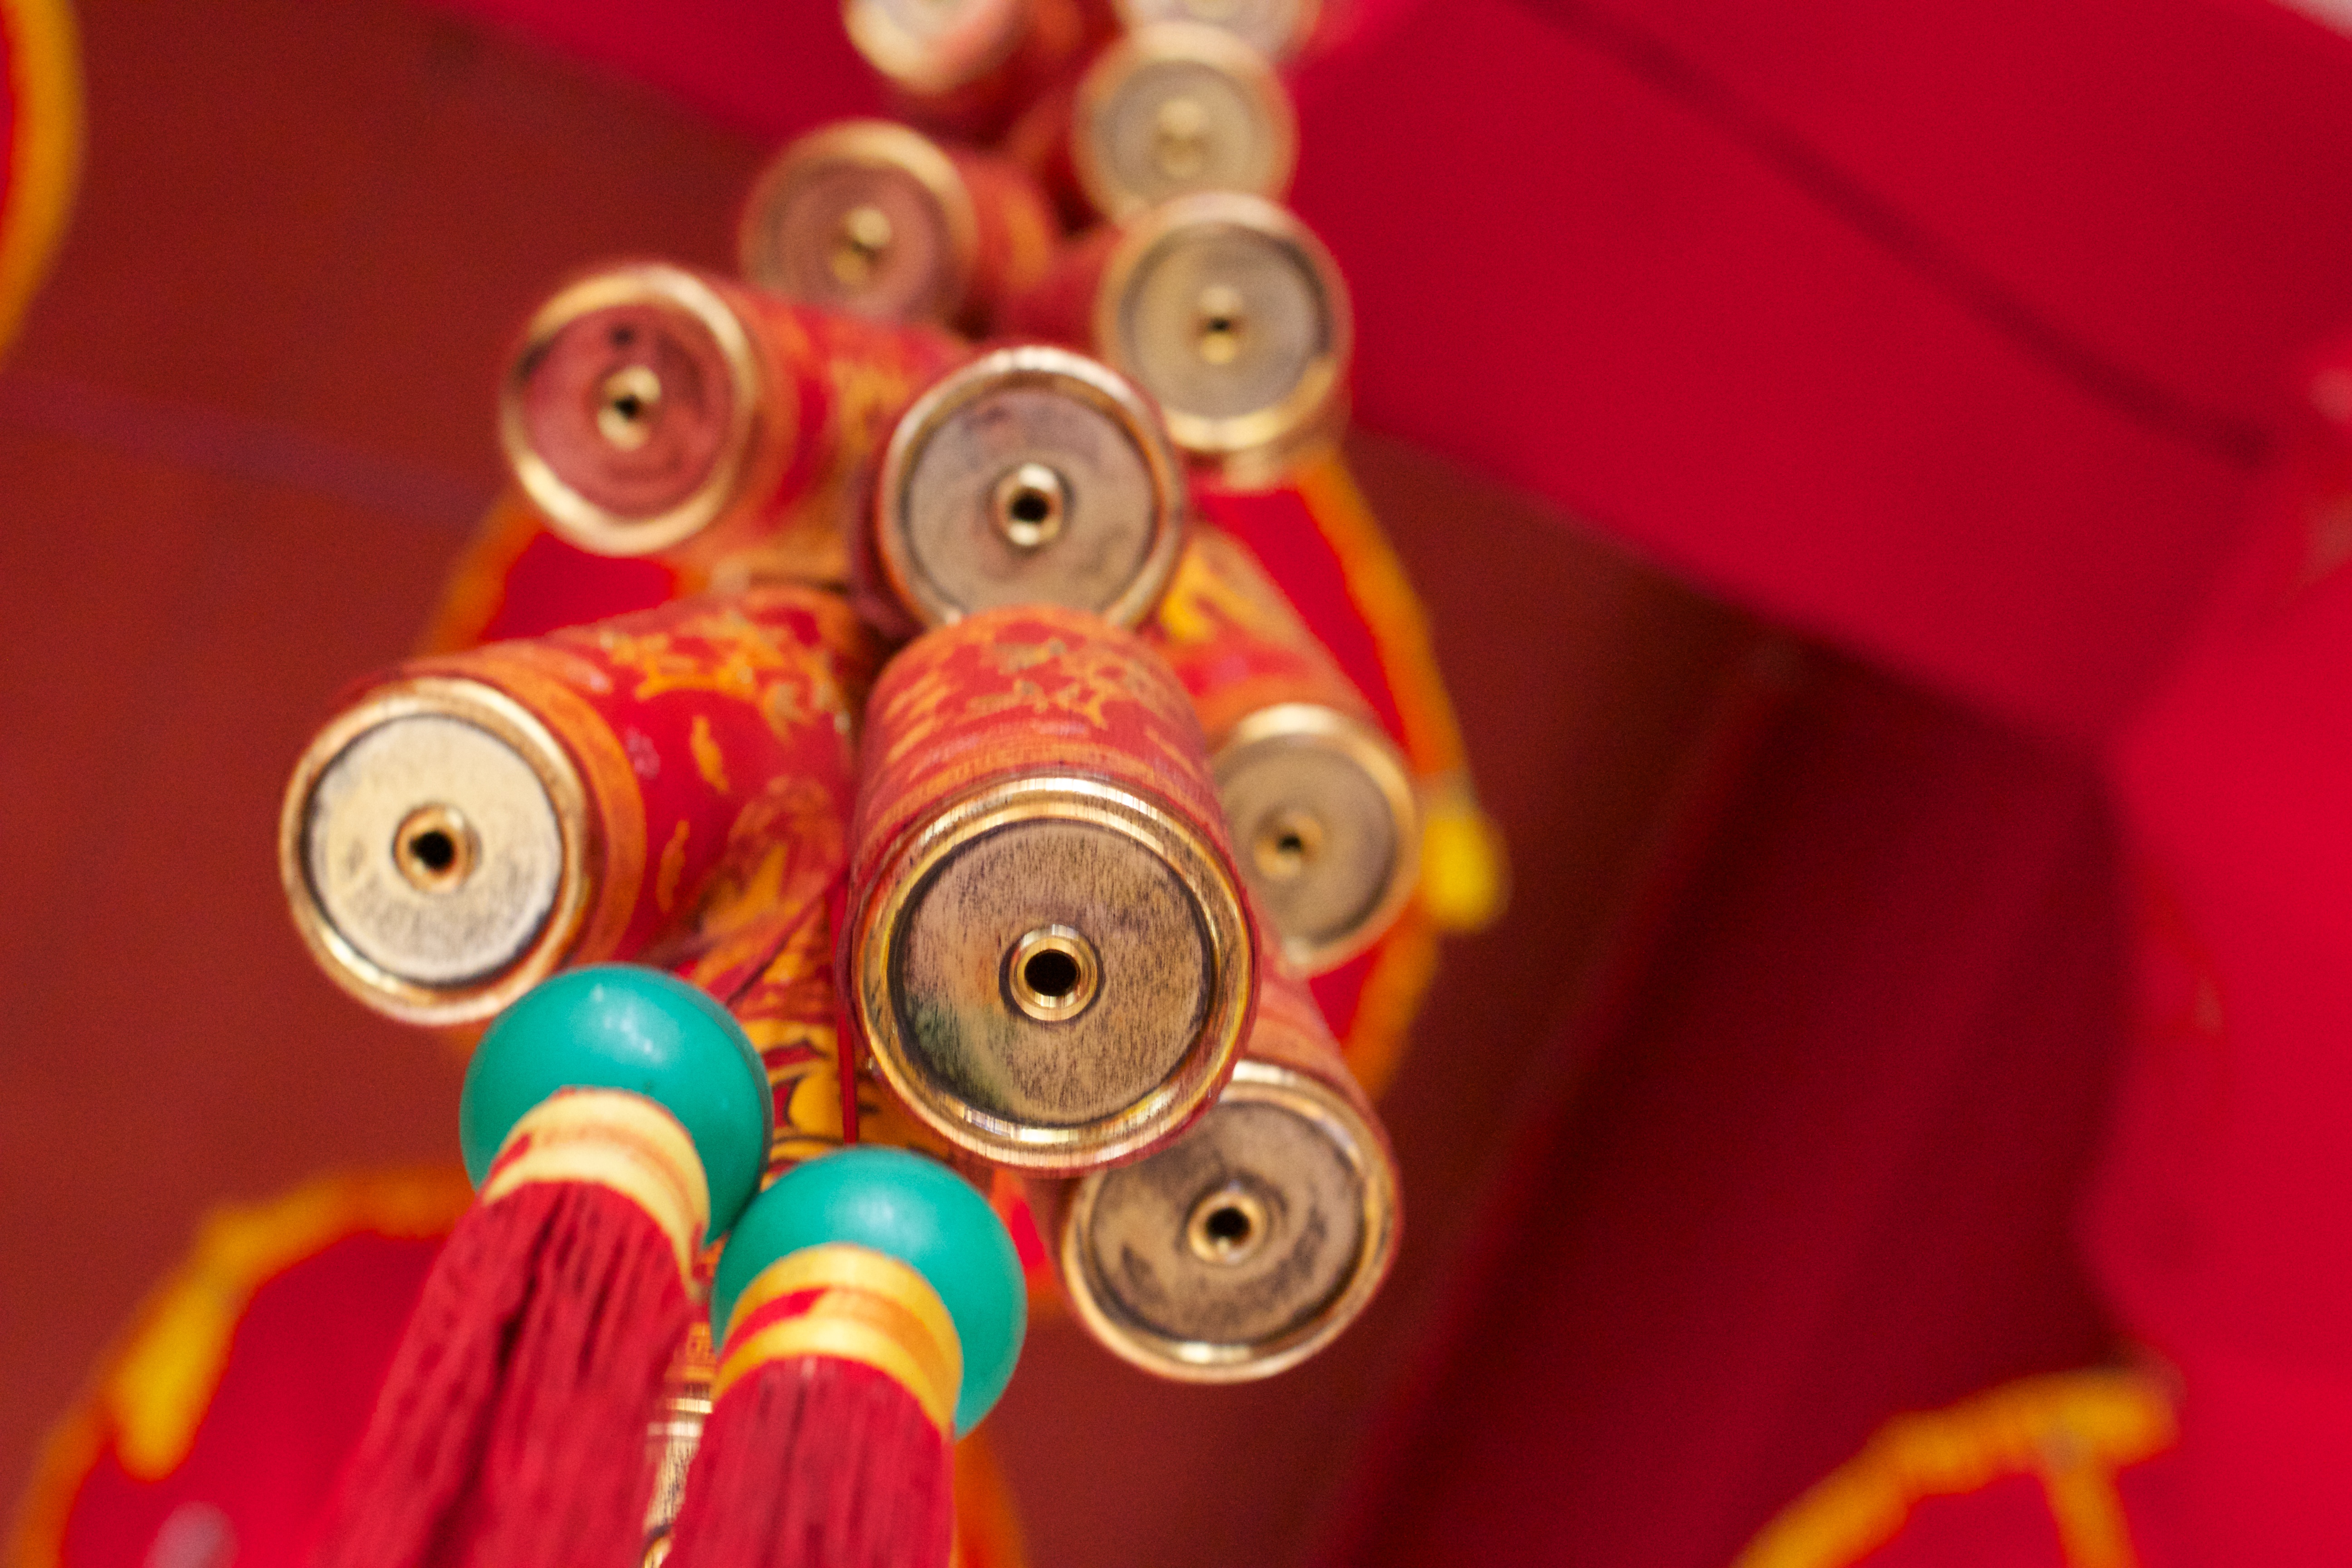
red, color, pink, circle, close up, macro photography